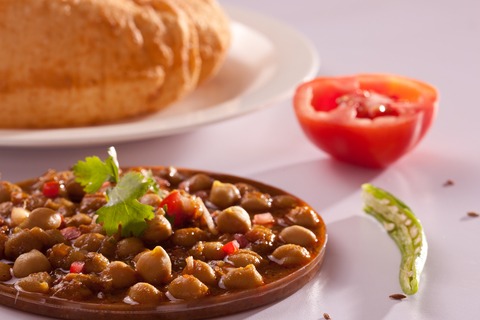
Dish: chole_bhature